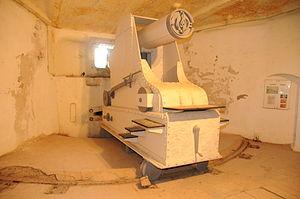
Casemate Mougin avec une maquette du canon d'origine. Bart hill fortifications
Le système Séré de Rivières est un ensemble de fortifications bâti à partir de 1874 le long des frontières et des côtes françaises, en métropole ainsi que dans quelques colonies. Ce système défensif remplace les fortifications bastionnées mises en place notamment par Vauban. Il doit son nom à son concepteur et promoteur, le général Raymond Adolphe Séré de Rivières.
Le fort du Mont-Bart est un fort de l'Est de la France, construit entre 1874 et 1877 par l'entreprise Adrien Hallier.